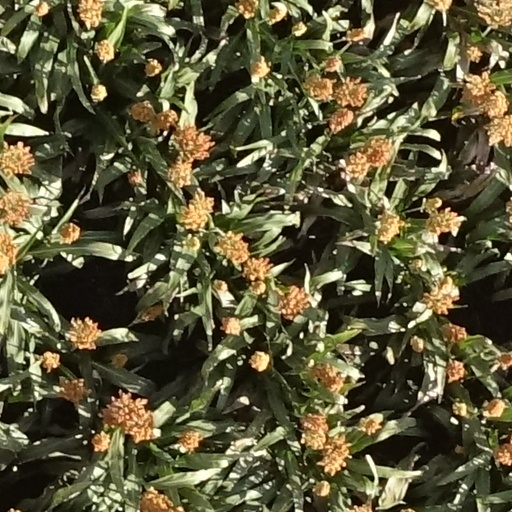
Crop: sorghum